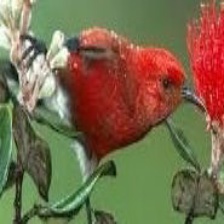
Species: APAPANE
Scientific name: HIMATIONE SANGUINEA